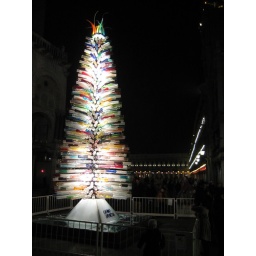
cool glass tree in St. Mark's square